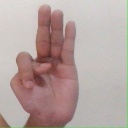
अक्षर: भ